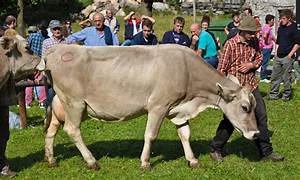
Label: mucca